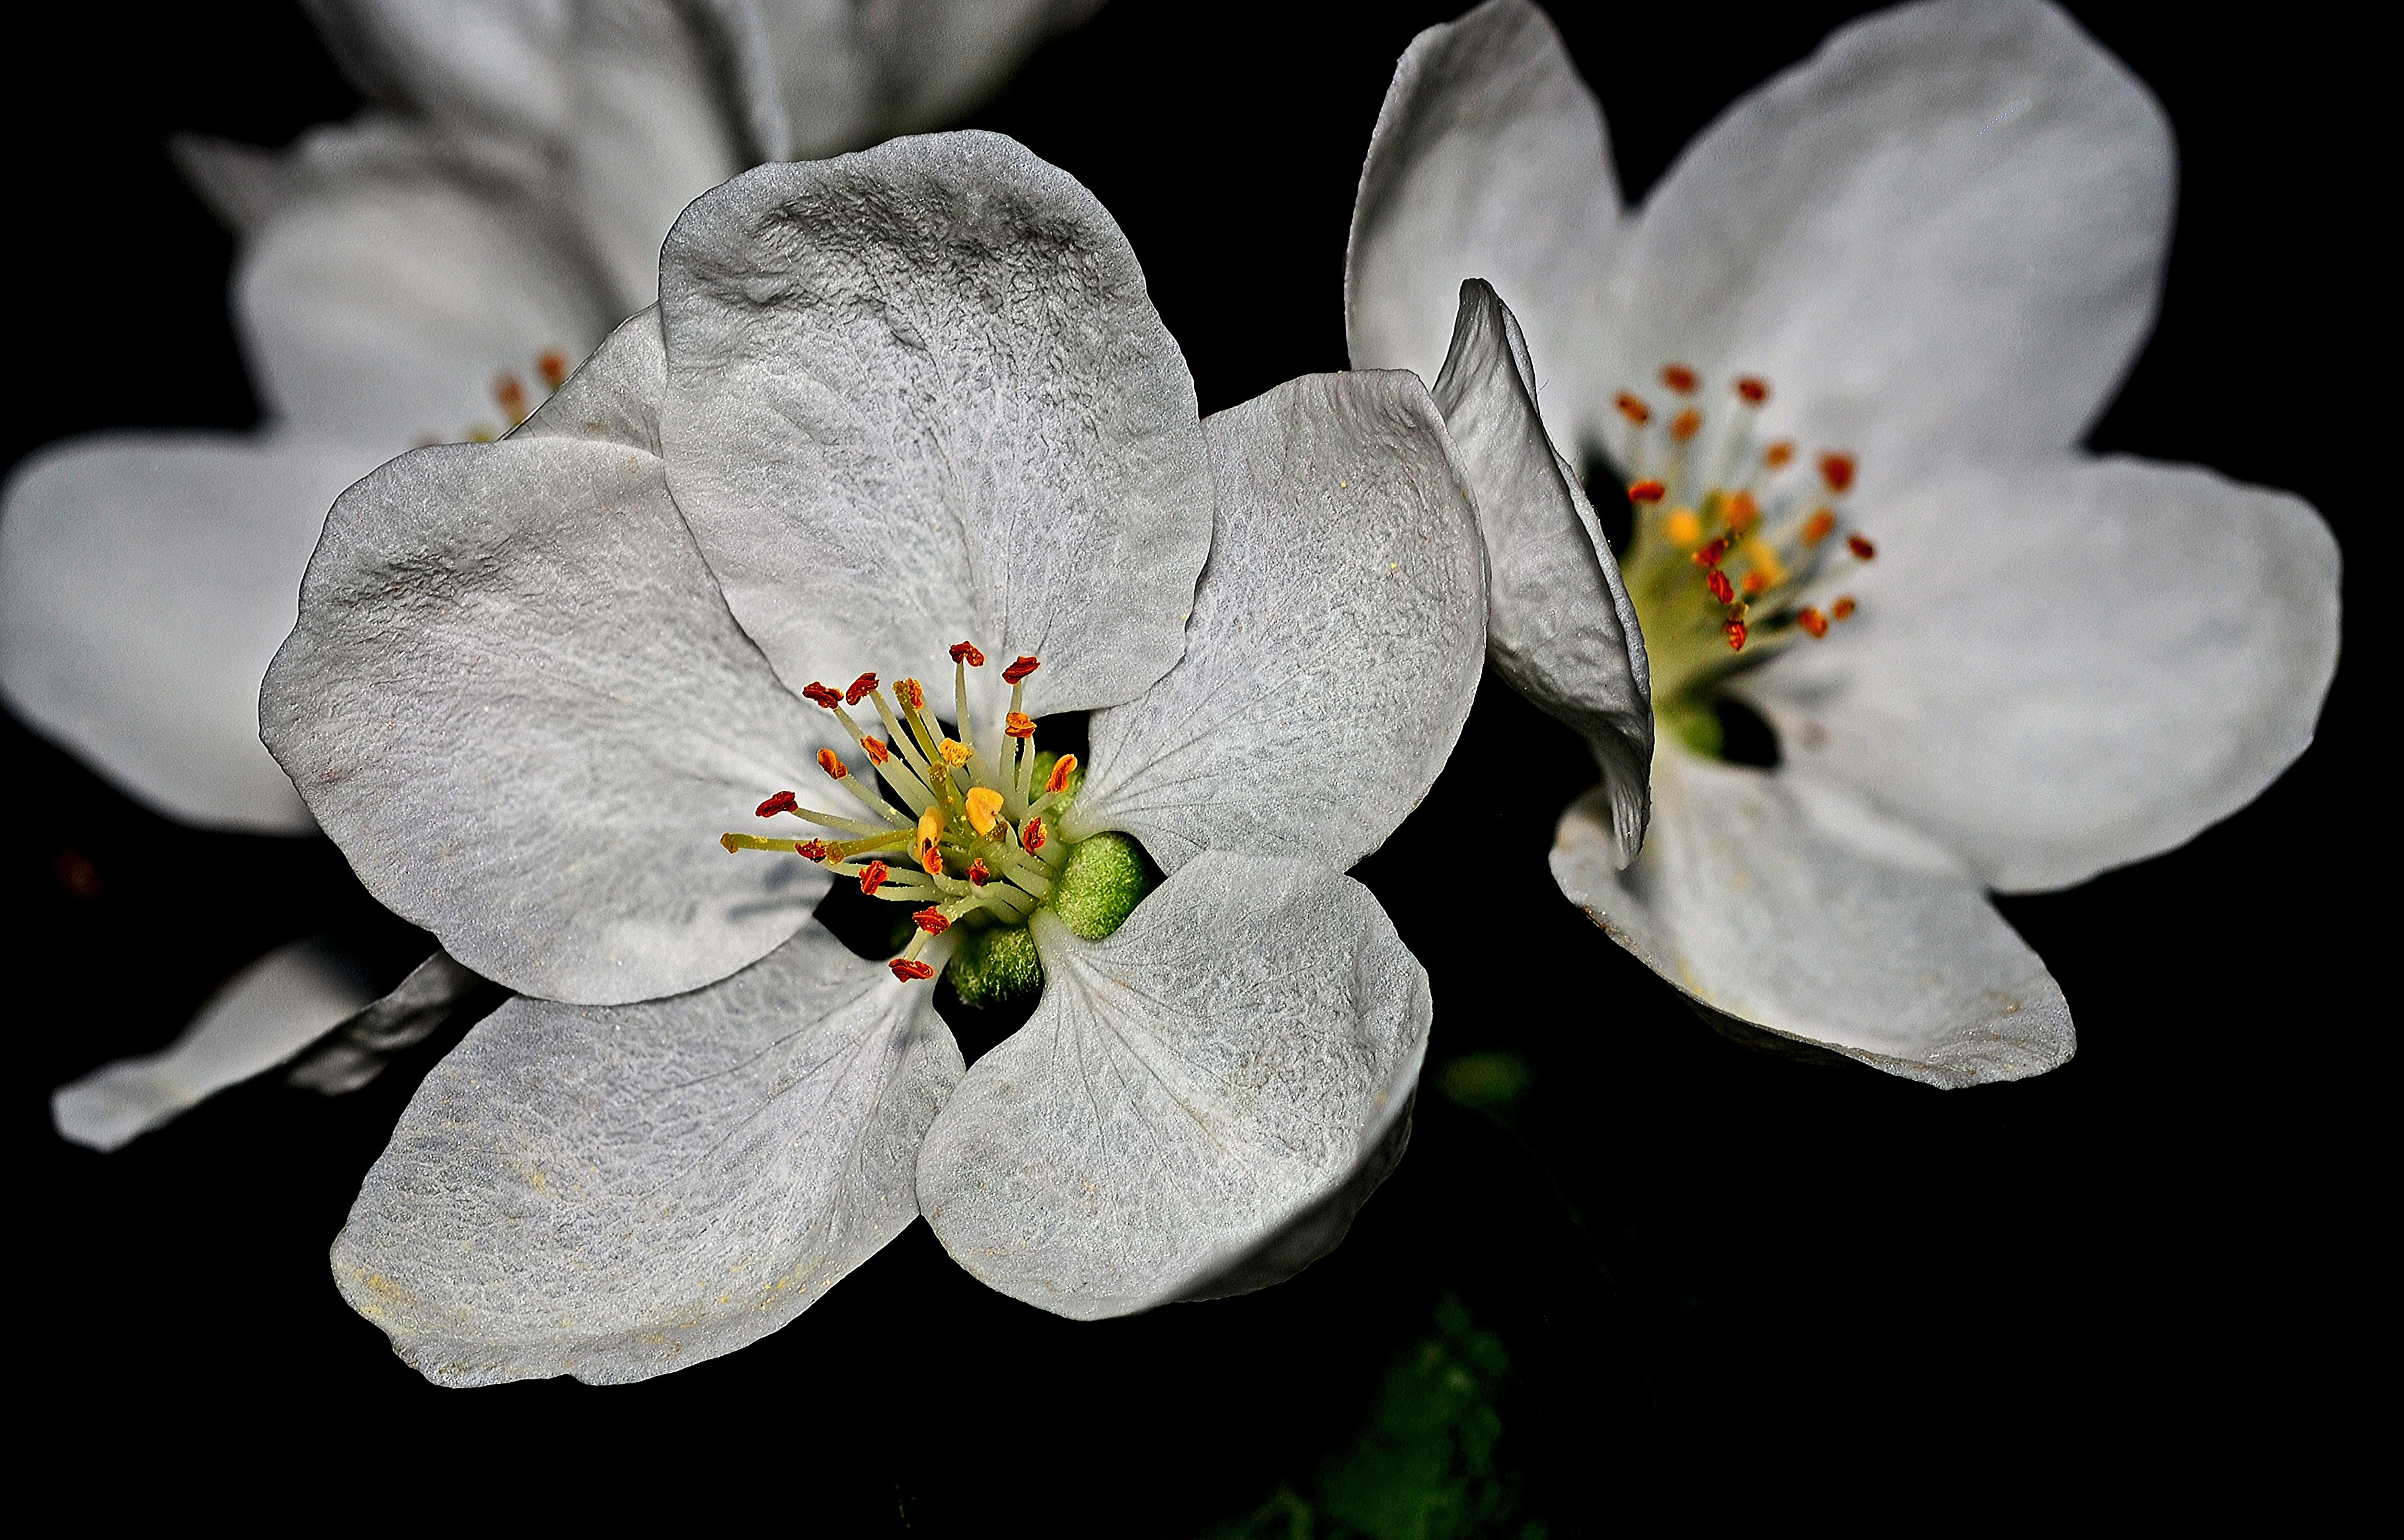
apple, tree, nature, outdoor, branch, blossom, plant, white, photography, leaf, flower, petal, bloom, orchard, spring, color, macro, natural, fresh, botany, flora, season, freshness, wildflower, close up, gardening, shrub, blossoms, springtime, macro photography, flowering plant, land plant, moth orchid